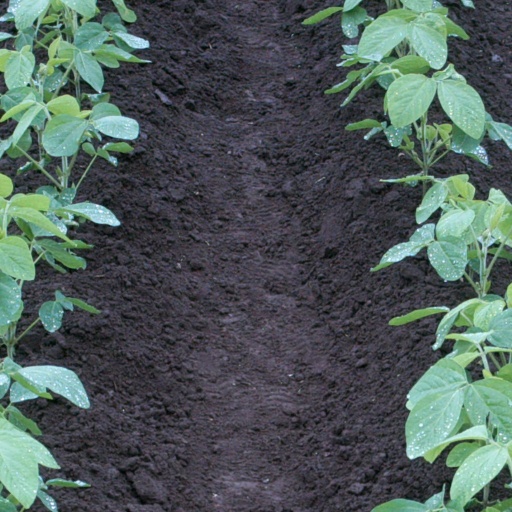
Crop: soybean